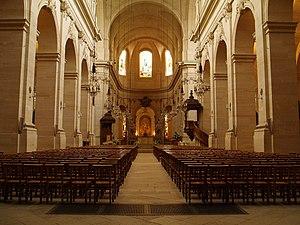
La cathédrale Saint-Louis de Versailles est une église de style rocaille construite par l'architecte Jacques Hardouin-Mansart de Sagonne. Elle fut bénie le 25 août 1754, jour de la saint Louis, et choisie comme cathédrale à la création de l'évêché de Versailles en 1802. Elle ne fut consacrée qu'en 1843.